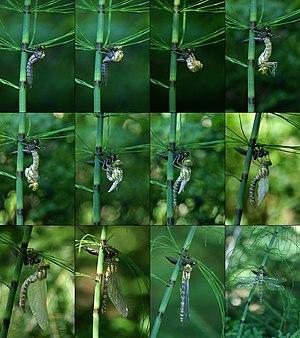
Aeschne bleue juste sortie de son exuvie. Русский: Недавно превратившаяся самка коромысла синего (Aeshna cyanea) со шкуркой личинки